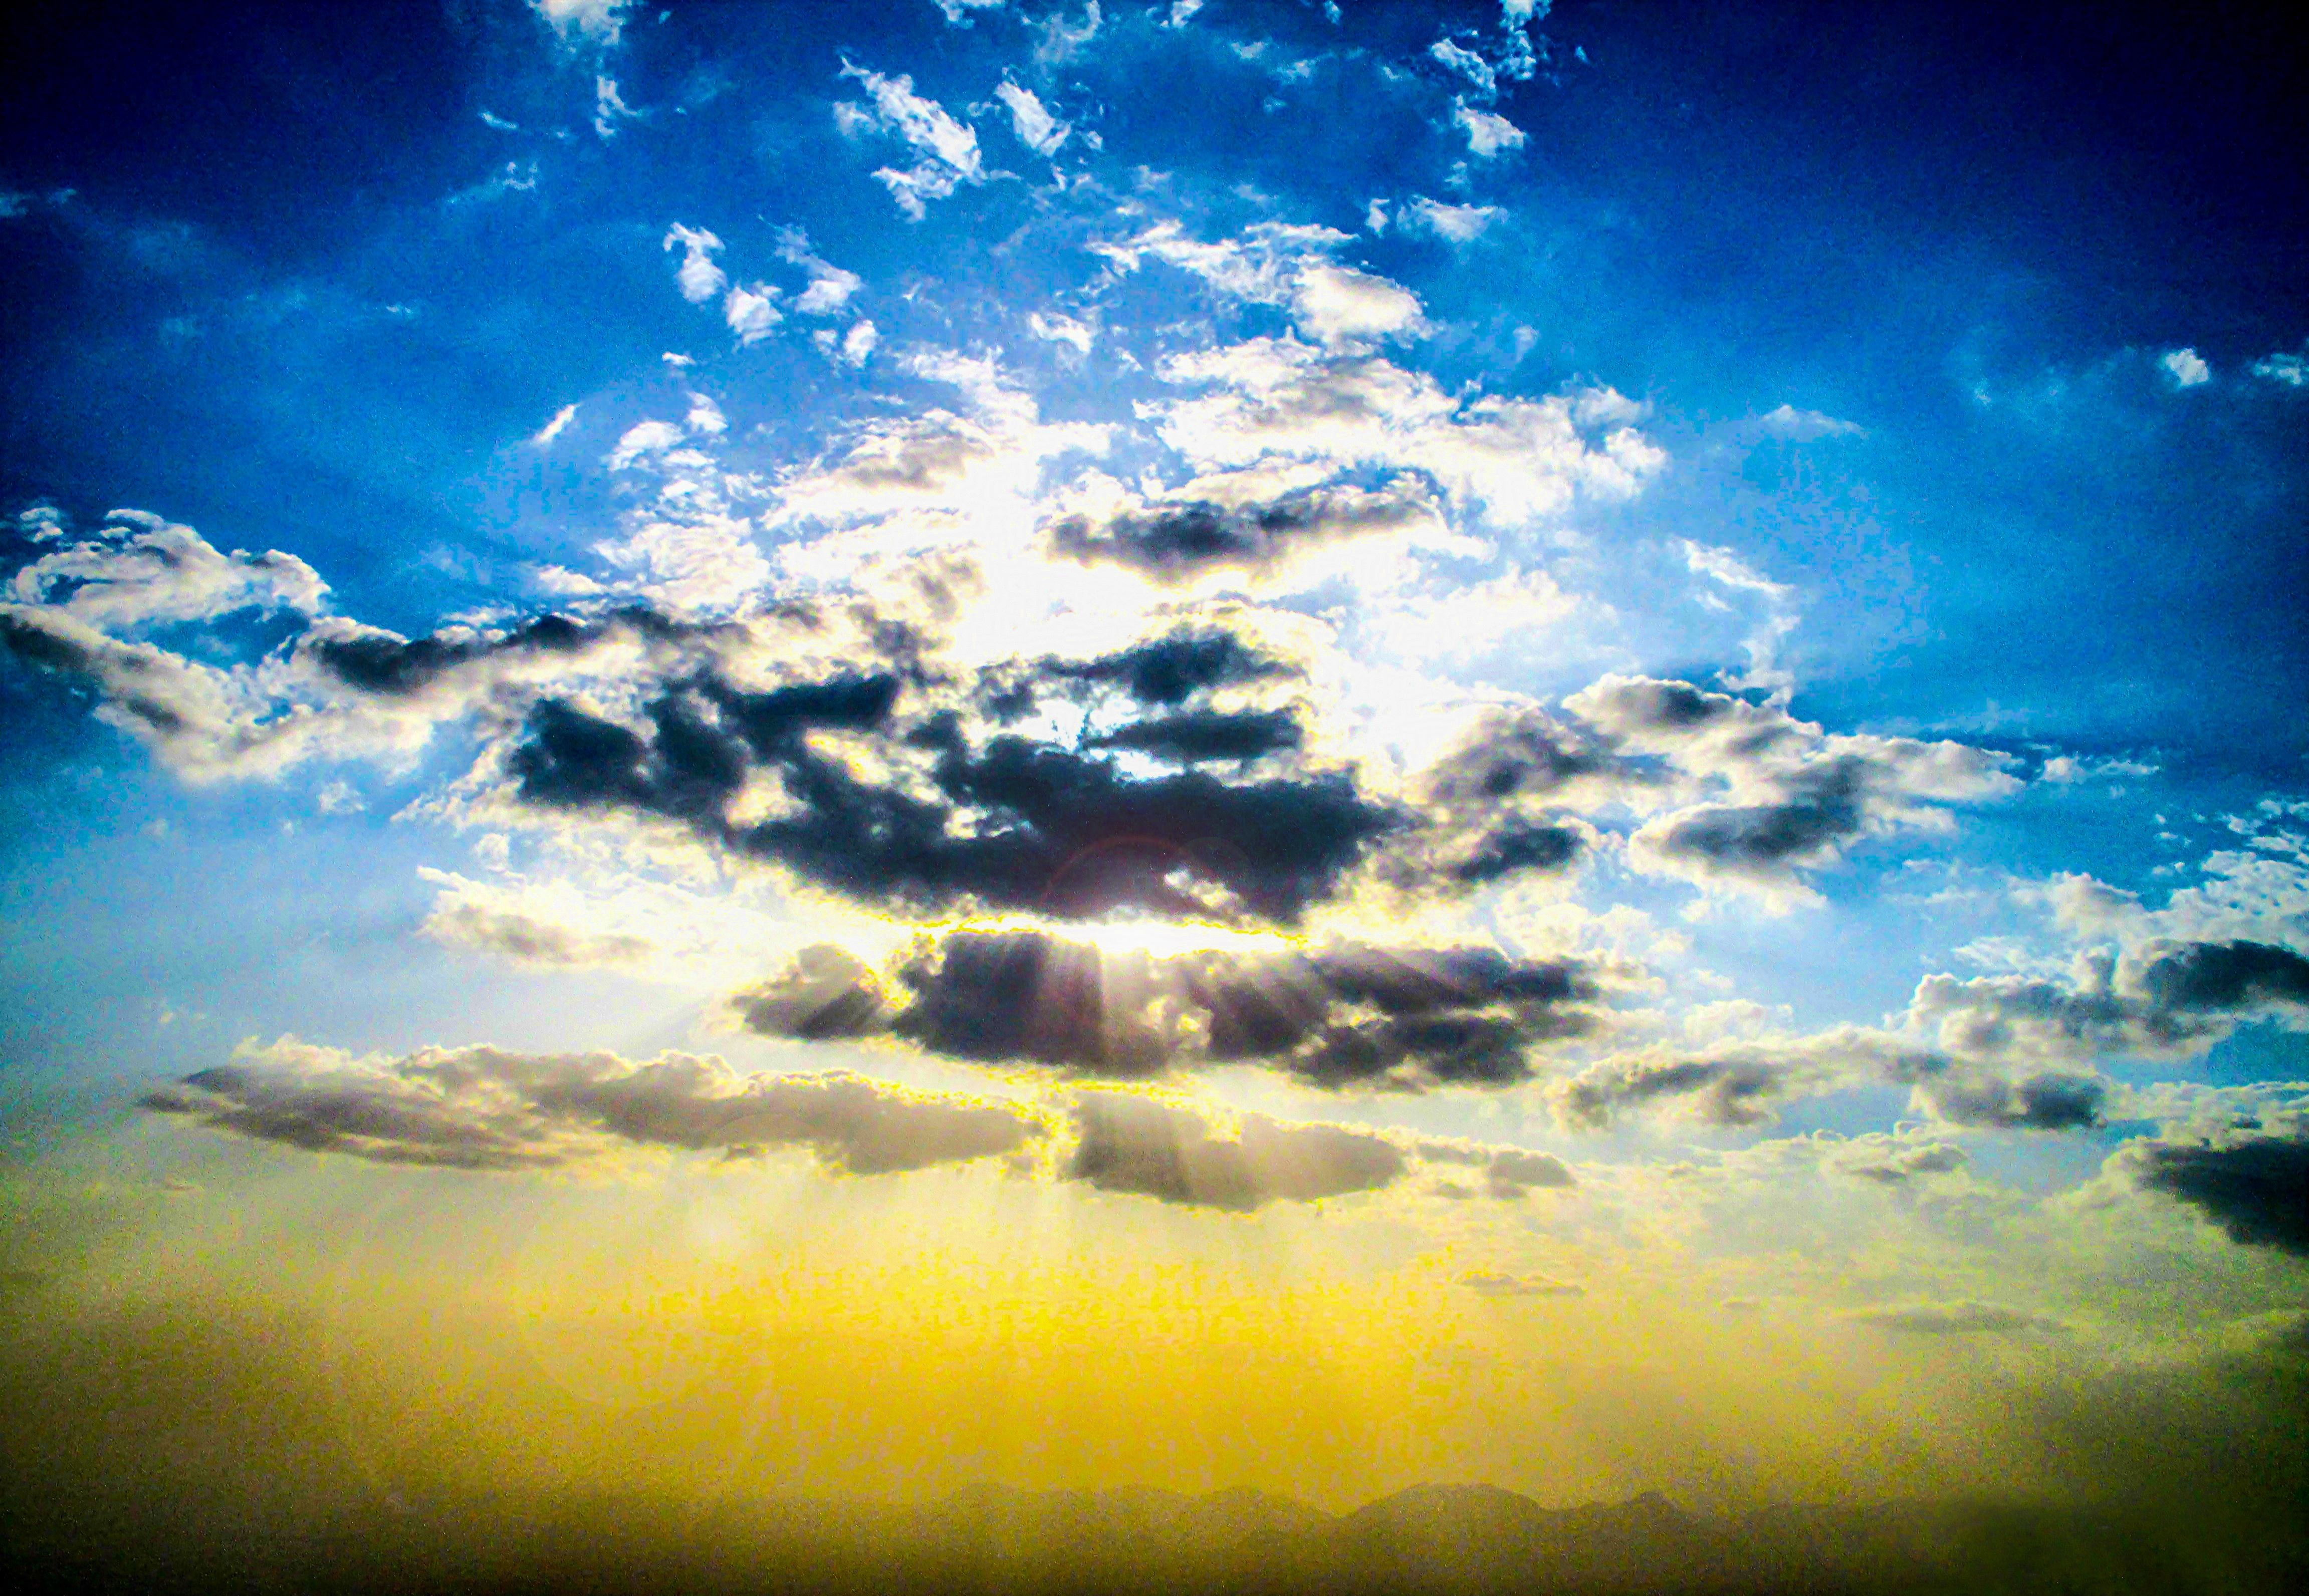
horizon, light, cloud, sky, sun, sunlight, atmosphere, reflection, meteorological phenomenon, computer wallpaper